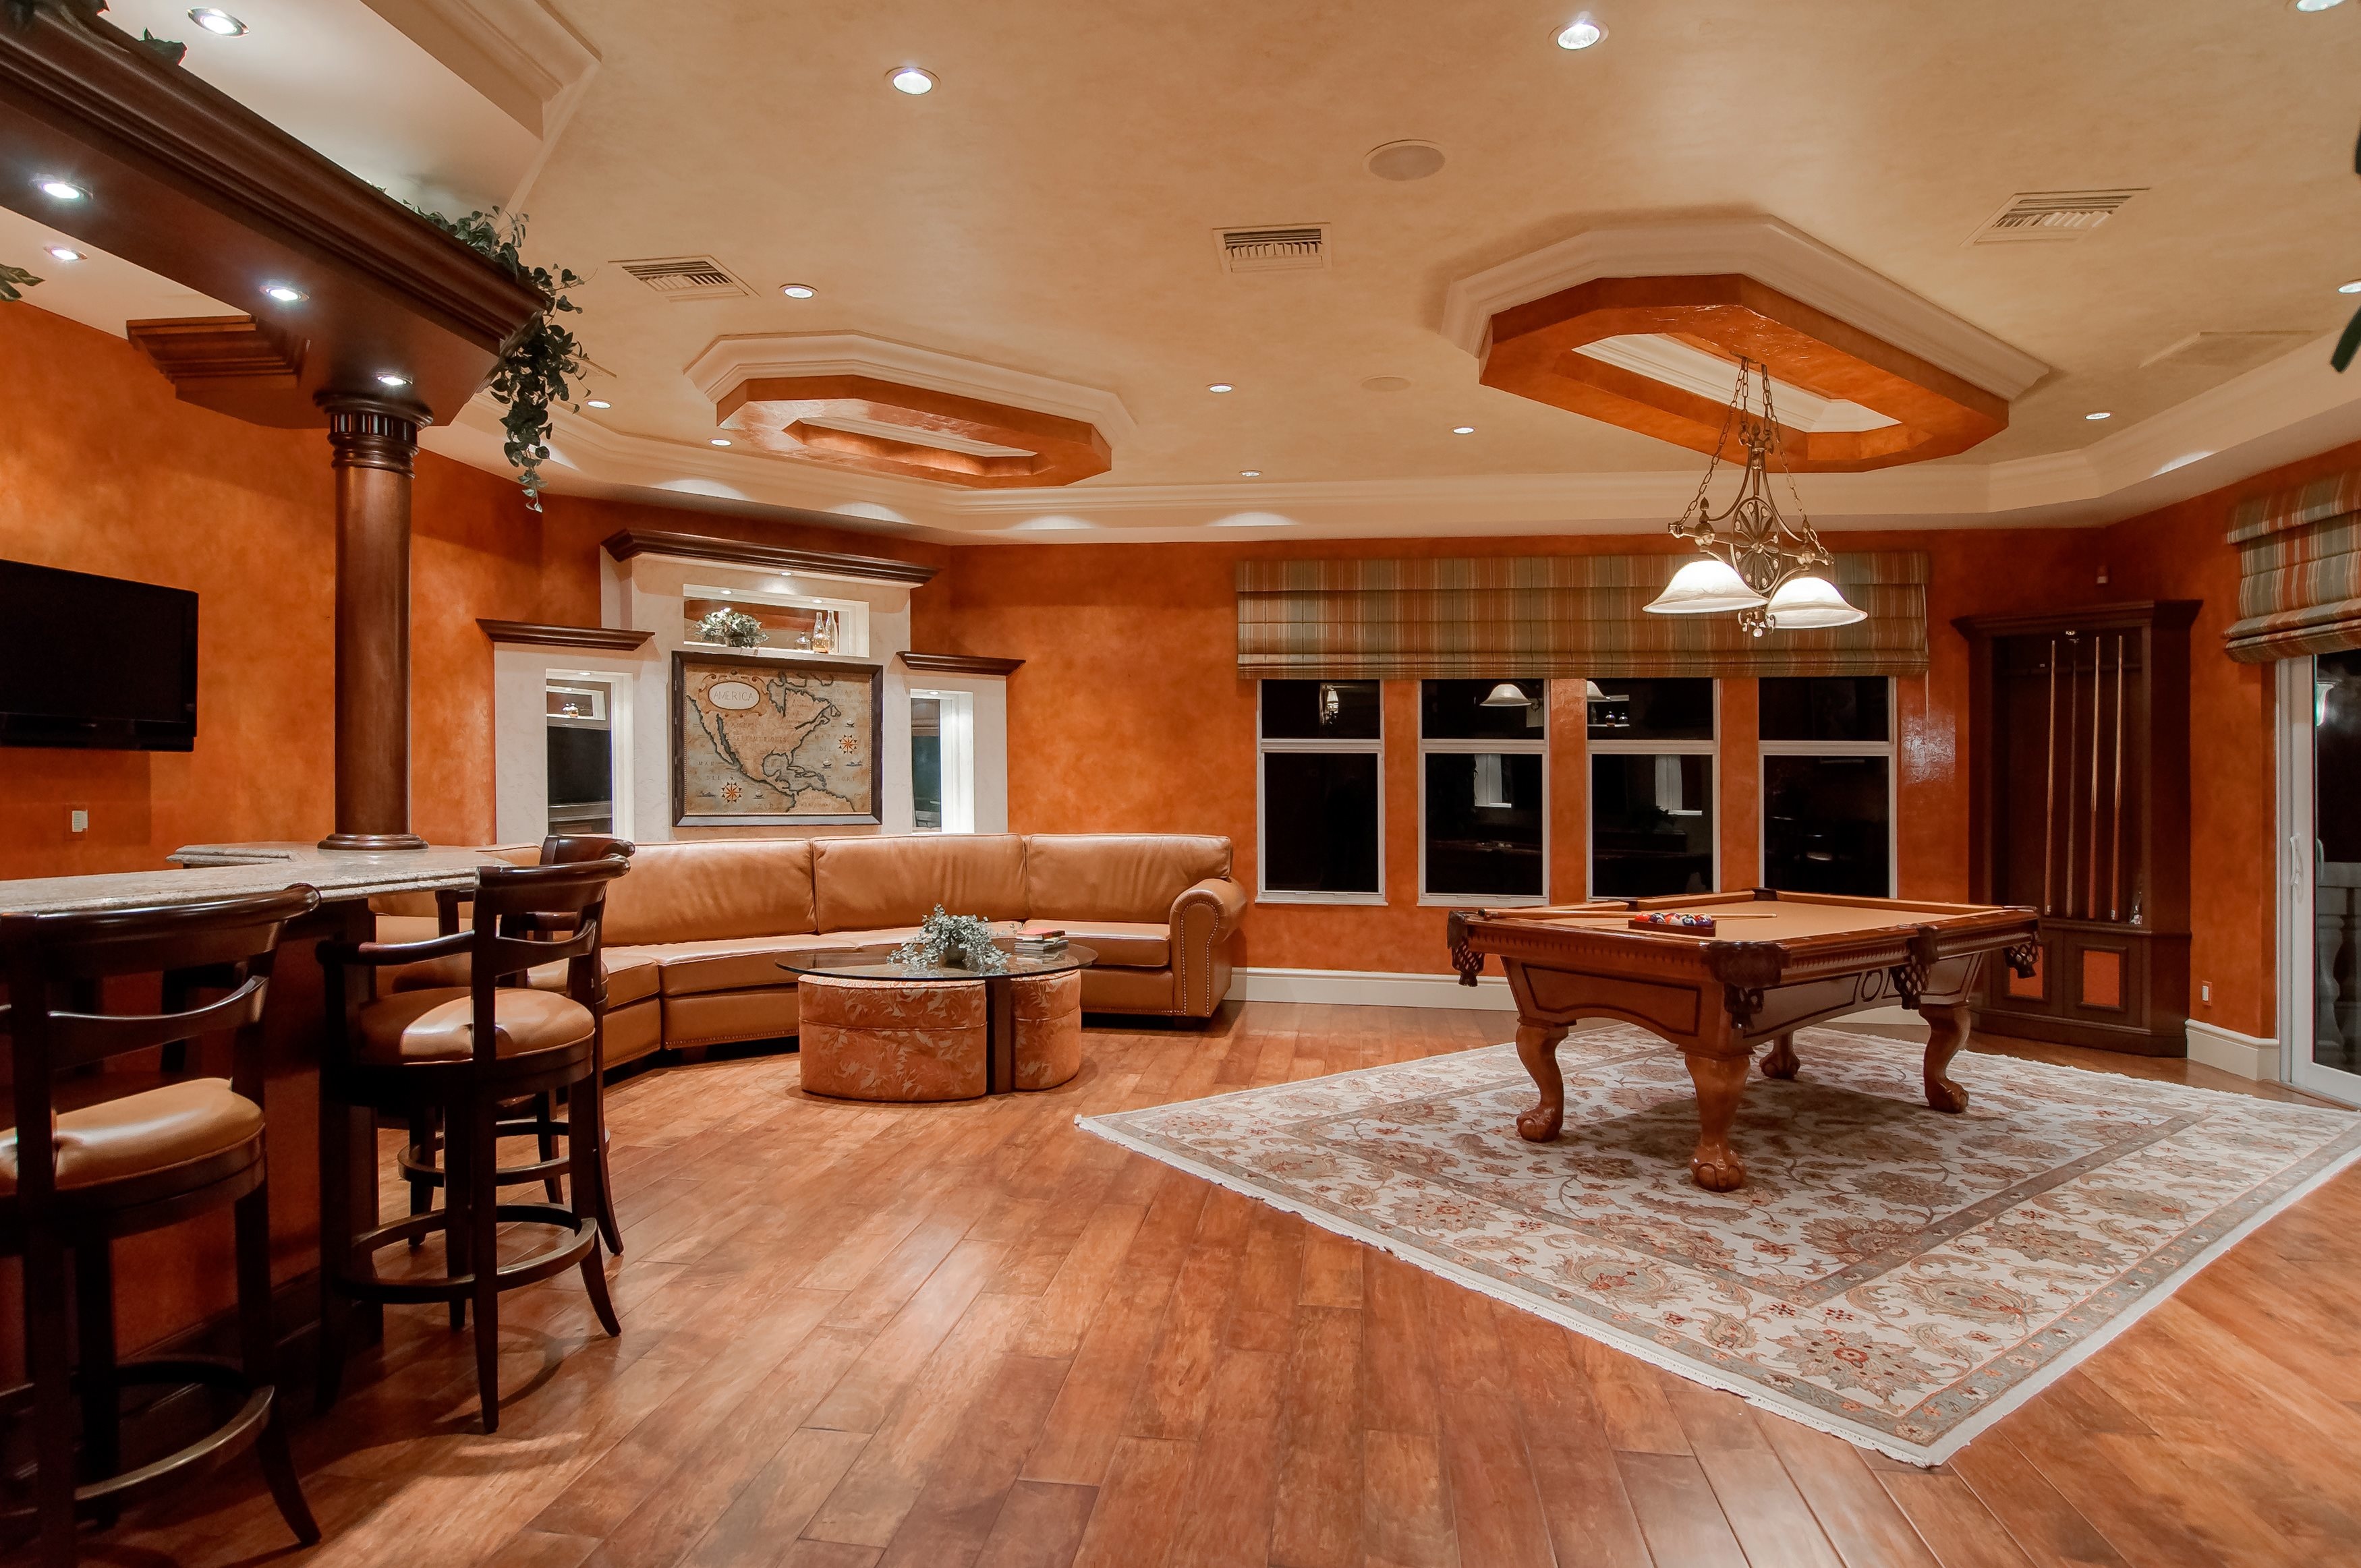
mansion, floor, interior, home, ceiling, kitchen, property, living room, basement, room, interior design, hardwood, hotel, waiting room, estate, lobby, real estate, dining room, flooring, wood flooring, interior decoration, cabinetry, recreation room, billiard room, billiard pool